Sook Nyul Choi

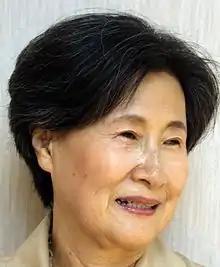
Sook Nyul Choi, 2009

Sook Nyul Choi (born 1937) is a Korean American children's storybook author.